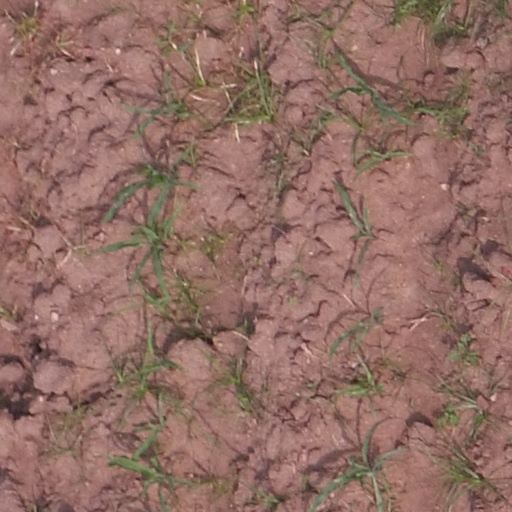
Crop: maize; corn